All Hail (film)

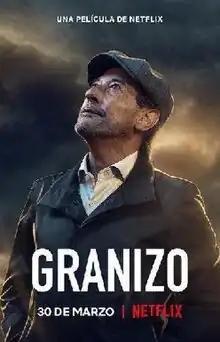
Netflix release poster

All Hail is a 2022 Argentine comedy-drama film directed by Marcos Carnevale and written by Nicolás Giacobone and Fernando Balmayor. Starring Guillermo Francella, Norman Briski and Romina Fernandes.